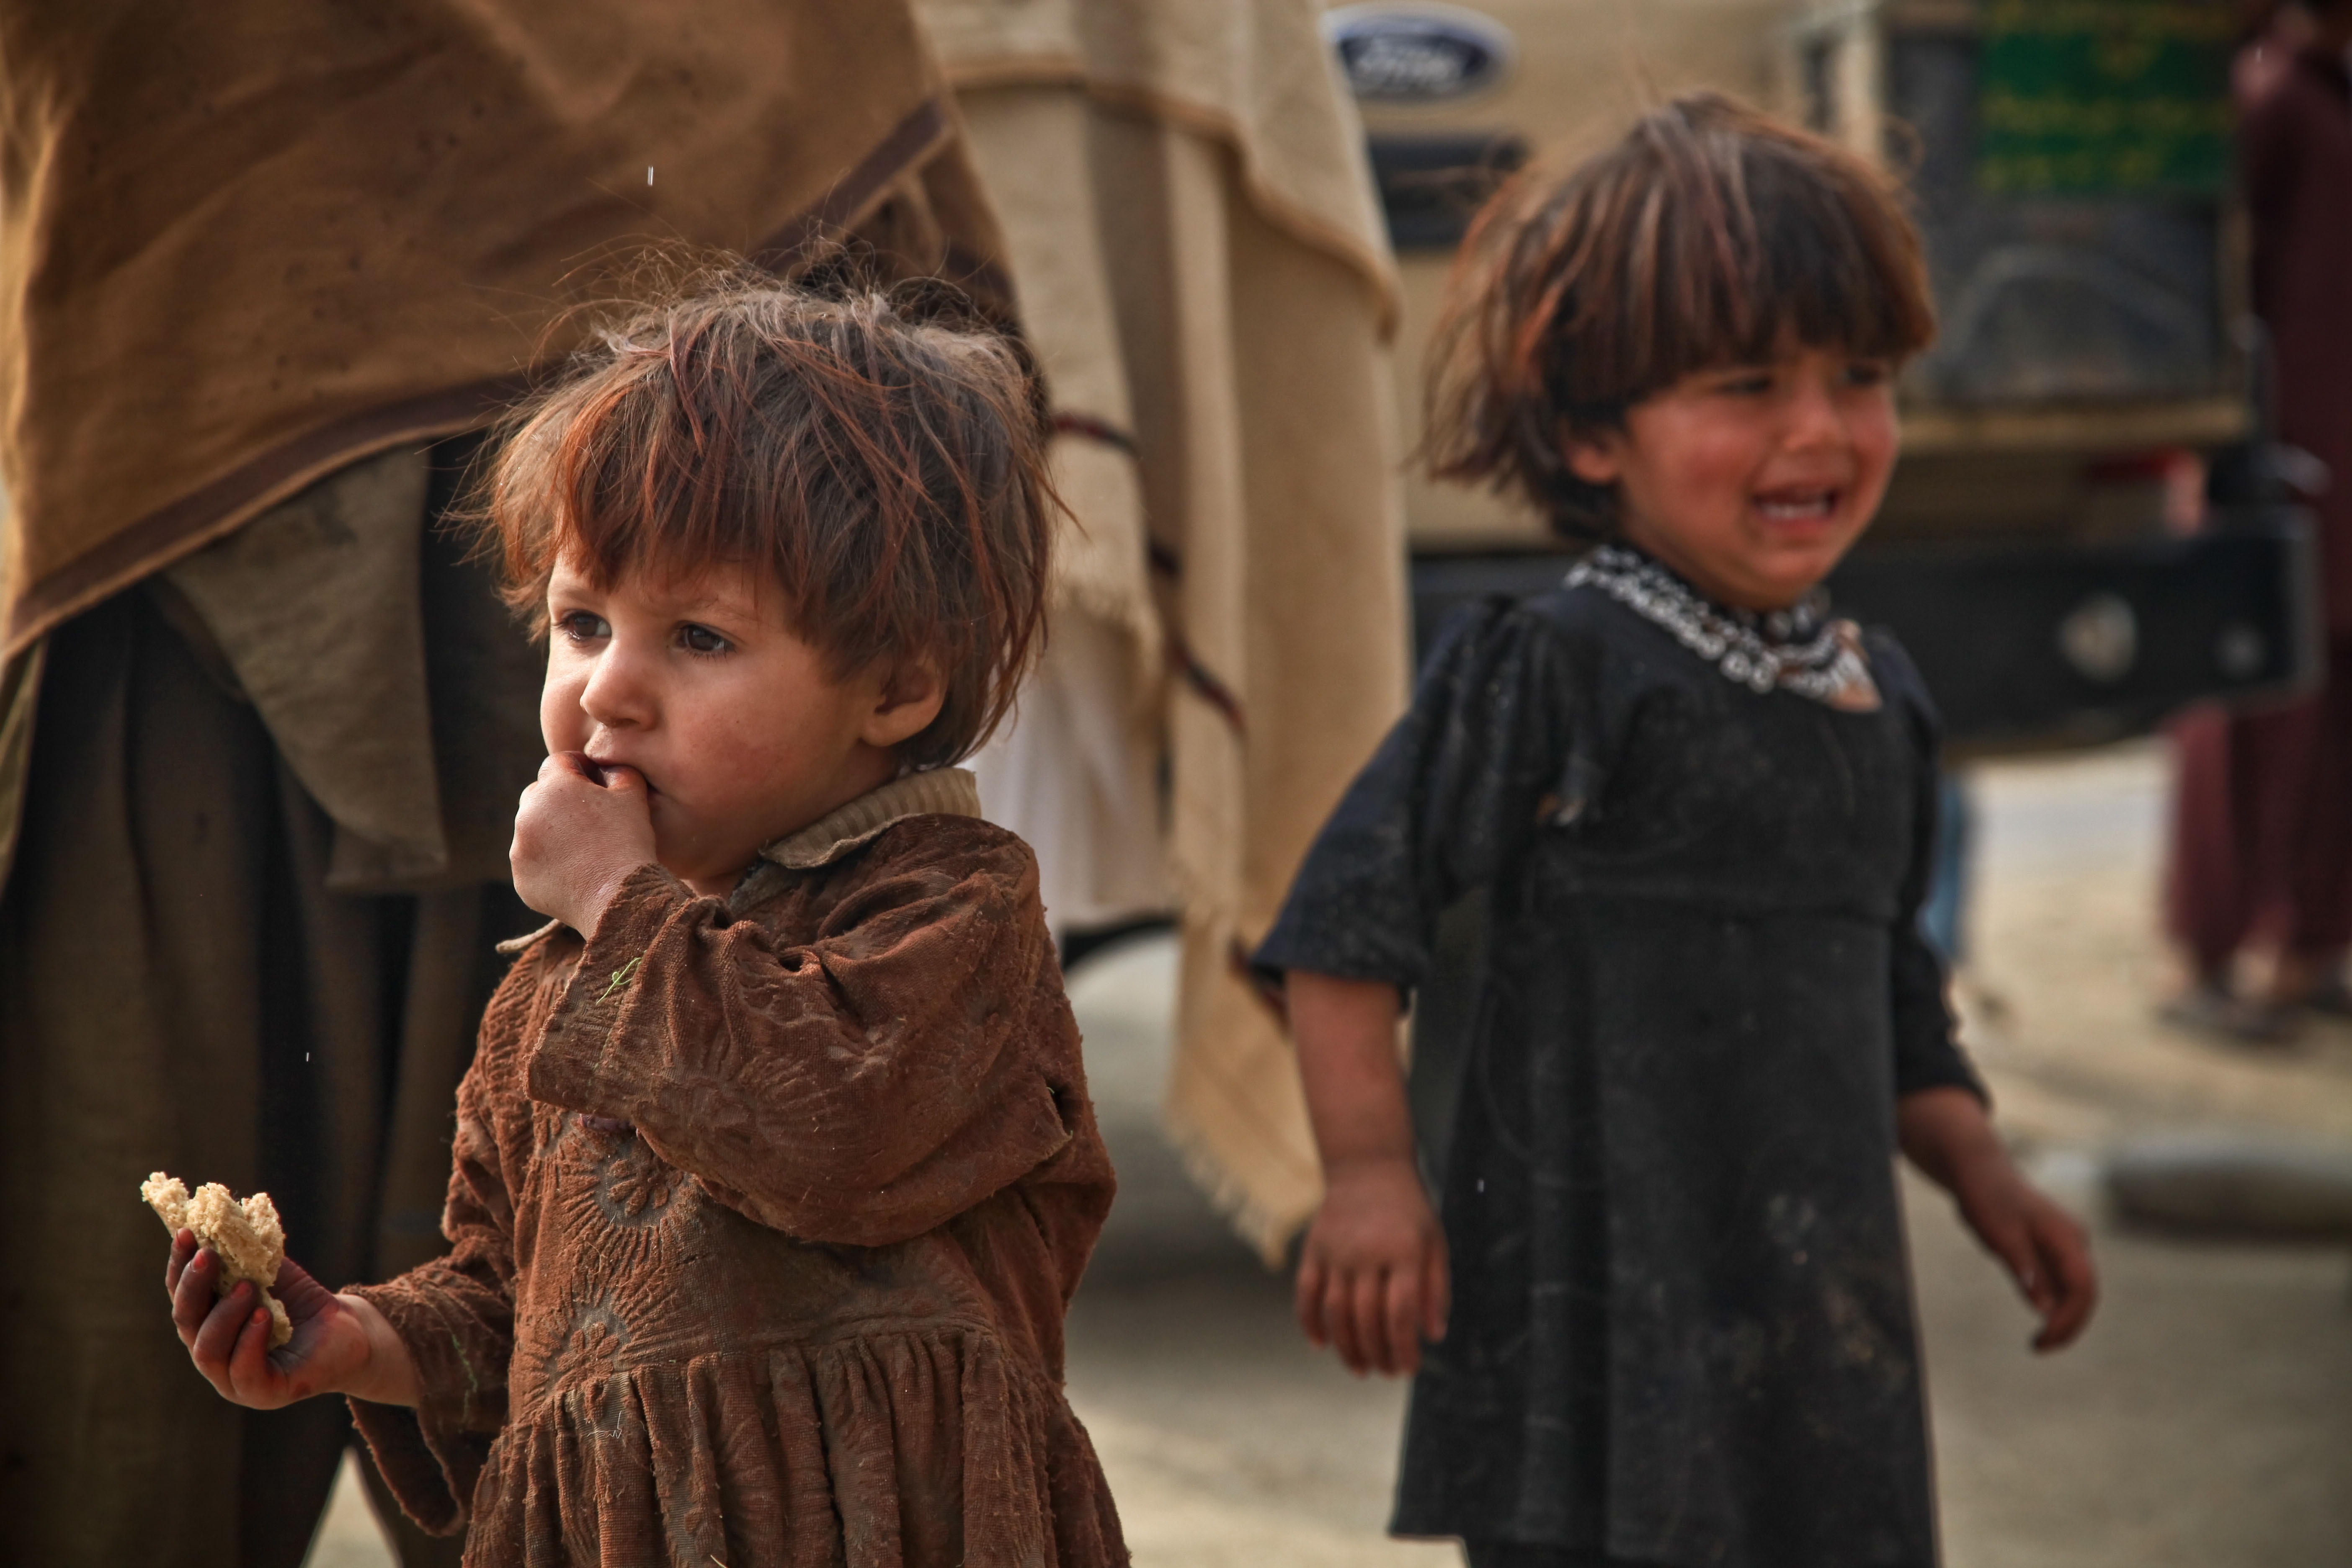
person, people, male, child, sad, eating, war, fear, children, temple, crying, afraid, poor, afghani